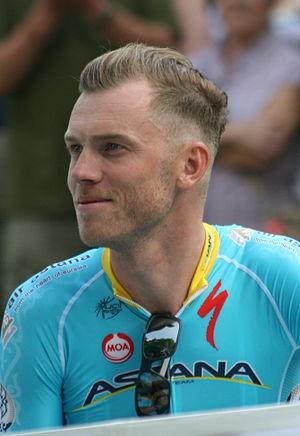
Lars Anthonius Johannes Boom est un coureur cycliste néerlandais né à Vlijmen le 30 décembre 1985, et pratiquant le cyclisme sur route et le cyclo-cross.